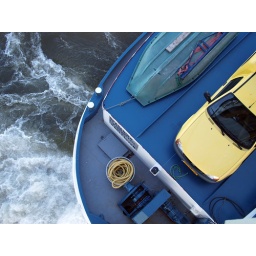
A ship turning underneath the bridge across the IJssel, just outside Zwolle.